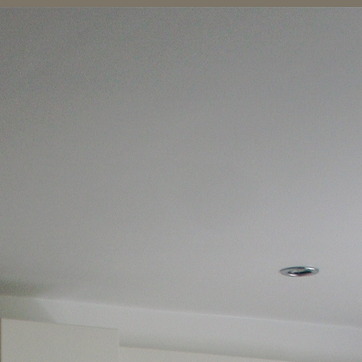
Material: painted